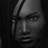
Emotion: sad